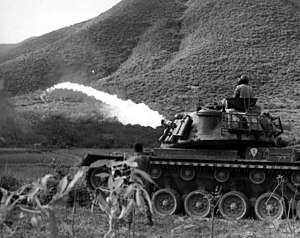
Brandbombe
Vietnam. Marine Corps flammekaster tank i aktion., 01/1966
En brandbombe er en bombe, der antændes og brænder. Man bruger en brandbar væske eller gas. Brandbomber er ofte forbudt at bruge i krig, fordi branden, den skaber, nemt kan komme ud af kontrol eller som fx napalm, der godt kan slukkes med et brandtæppe, men vil antænde sig selv lige så snart, det kommer i kontakt med ilt, fordi det stadig er varmt.